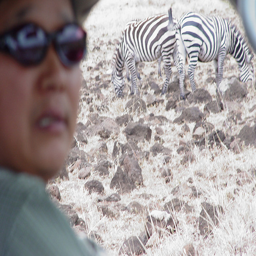
A woman with sunglasses by two zebras in the background.
A person with 2 zebras standing behind them in the wild
A woman observing  zebras in there natural habitat.
Two zebras and a man in sunglasses for a picture.
A man taking a picture in front of a herd of zebras.